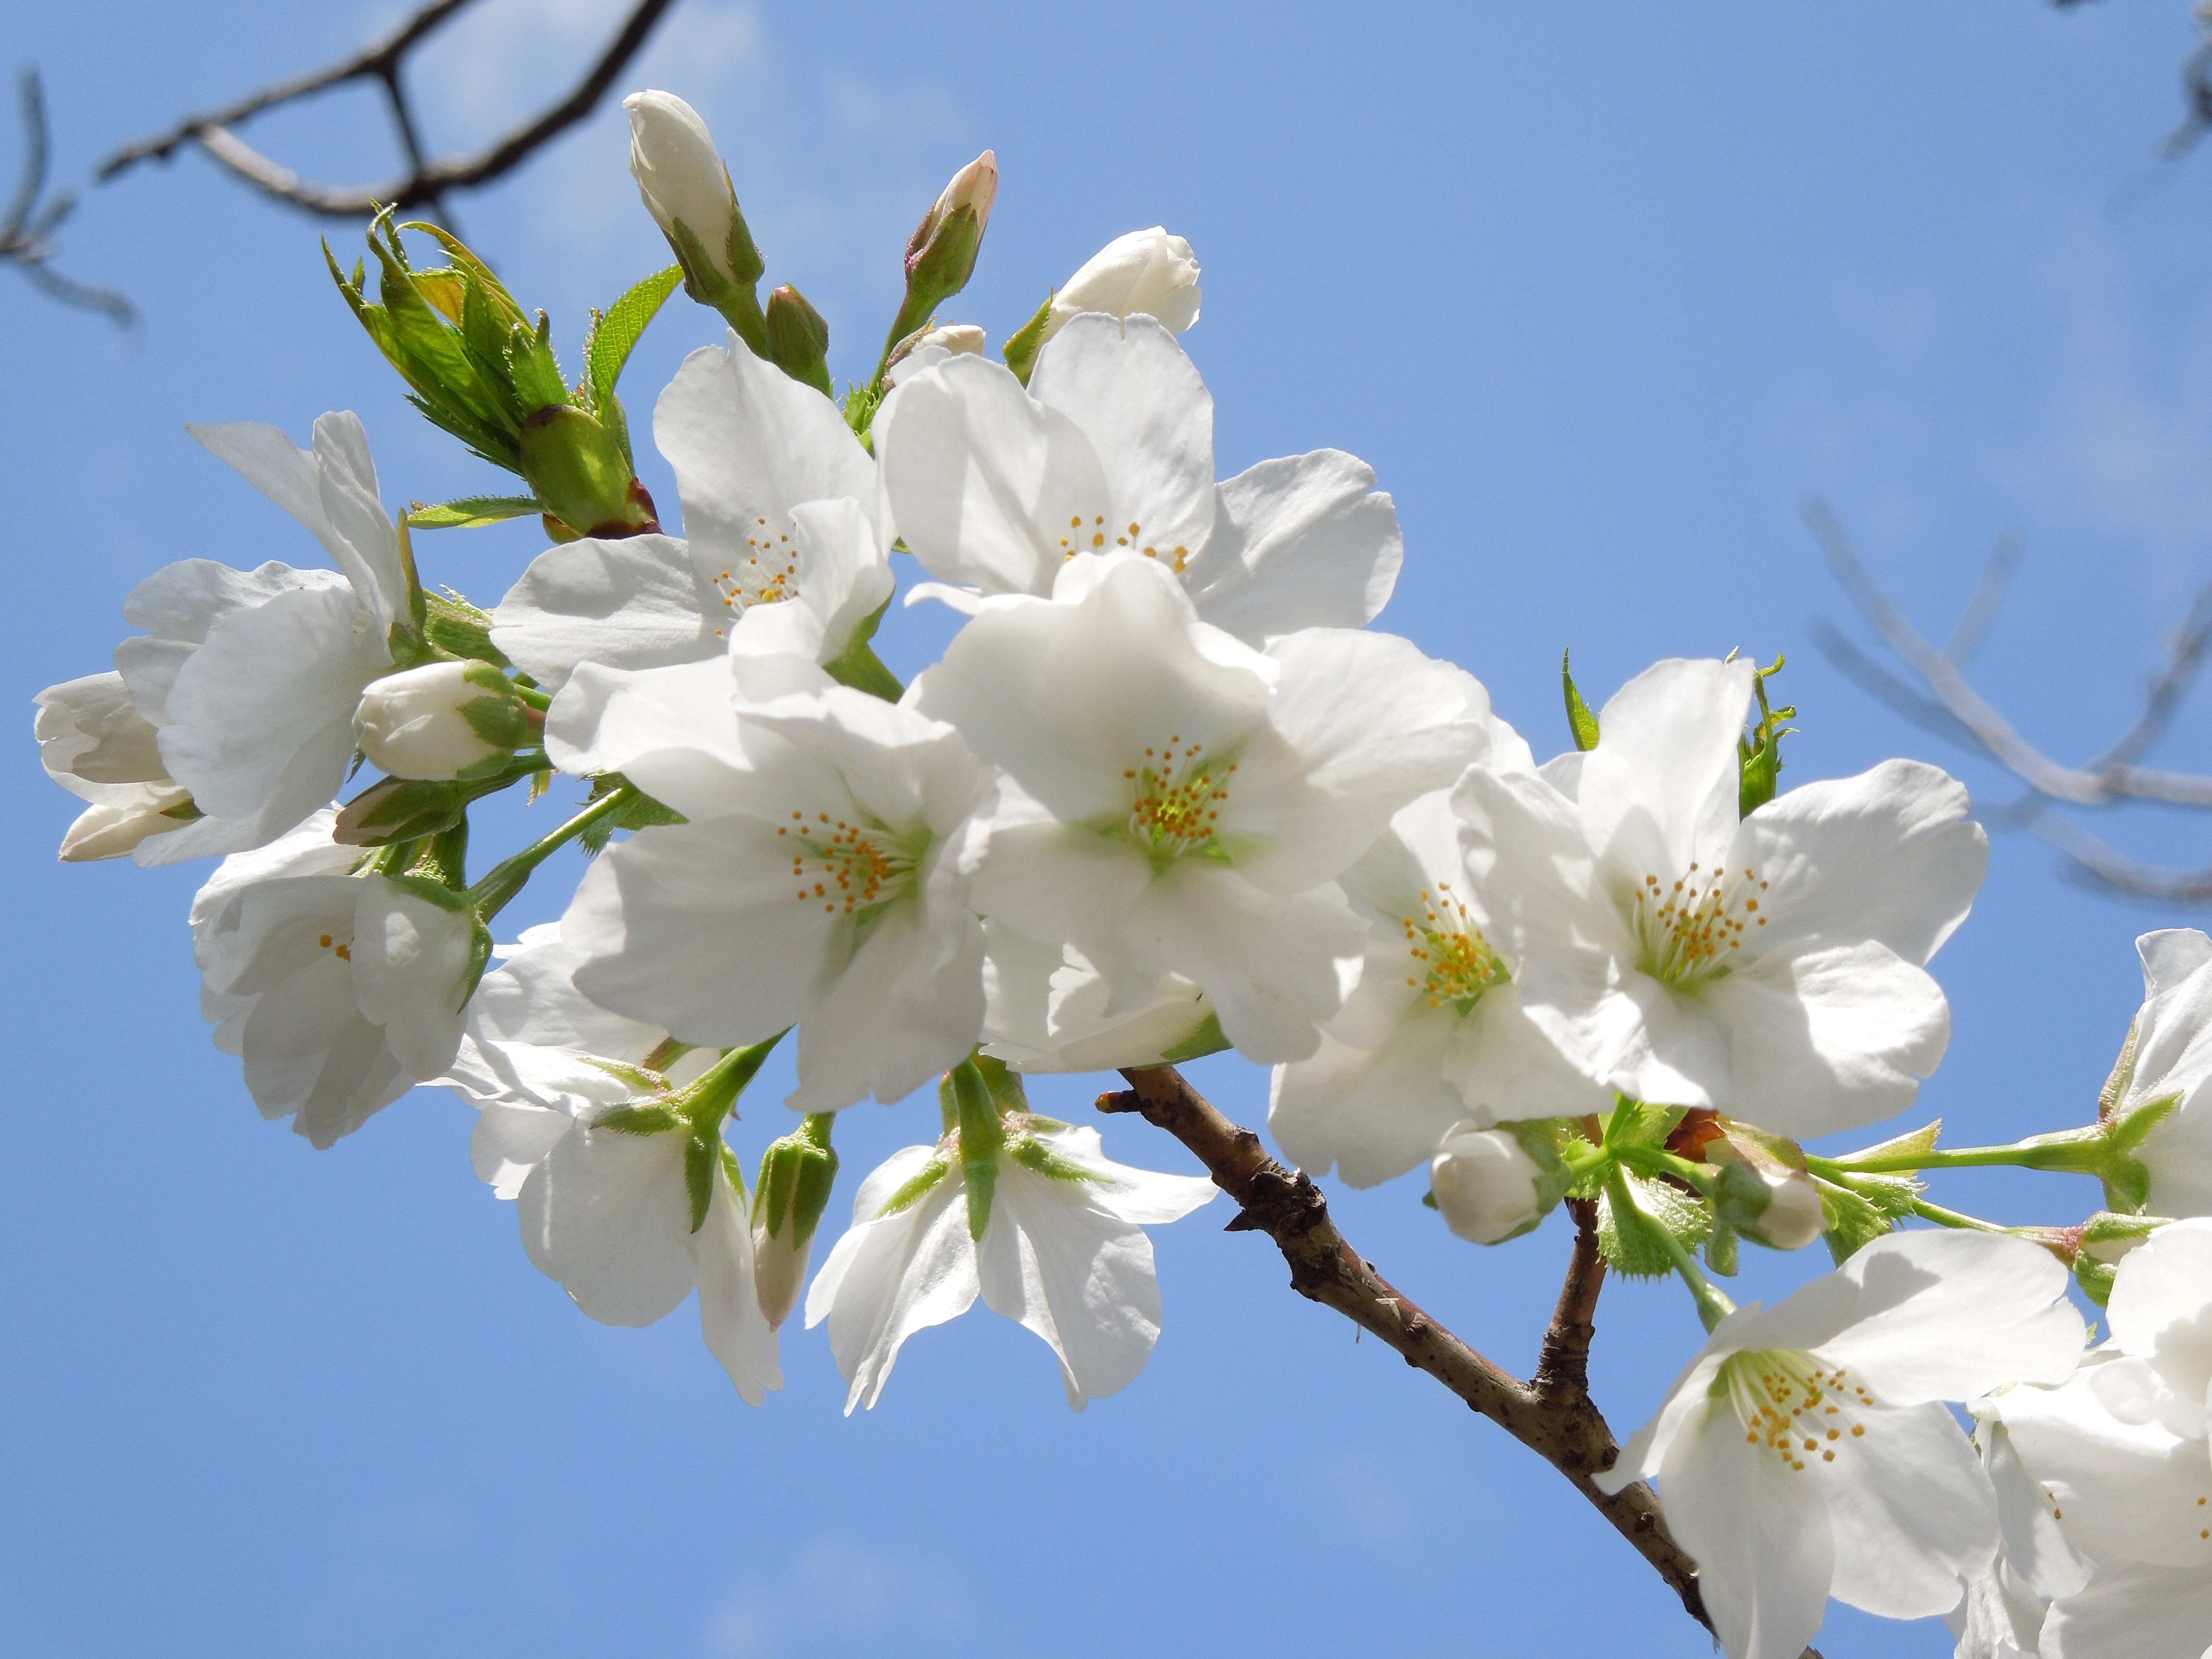
landscape, branch, blossom, plant, white, flower, petal, food, spring, produce, natural, contrast, botany, japan, flora, cherry blossom, flowers, seasonal, spring flowers, cherry, jasmine, flowering plant, cherry blossoms, cherry tree, spring in japan, land plant